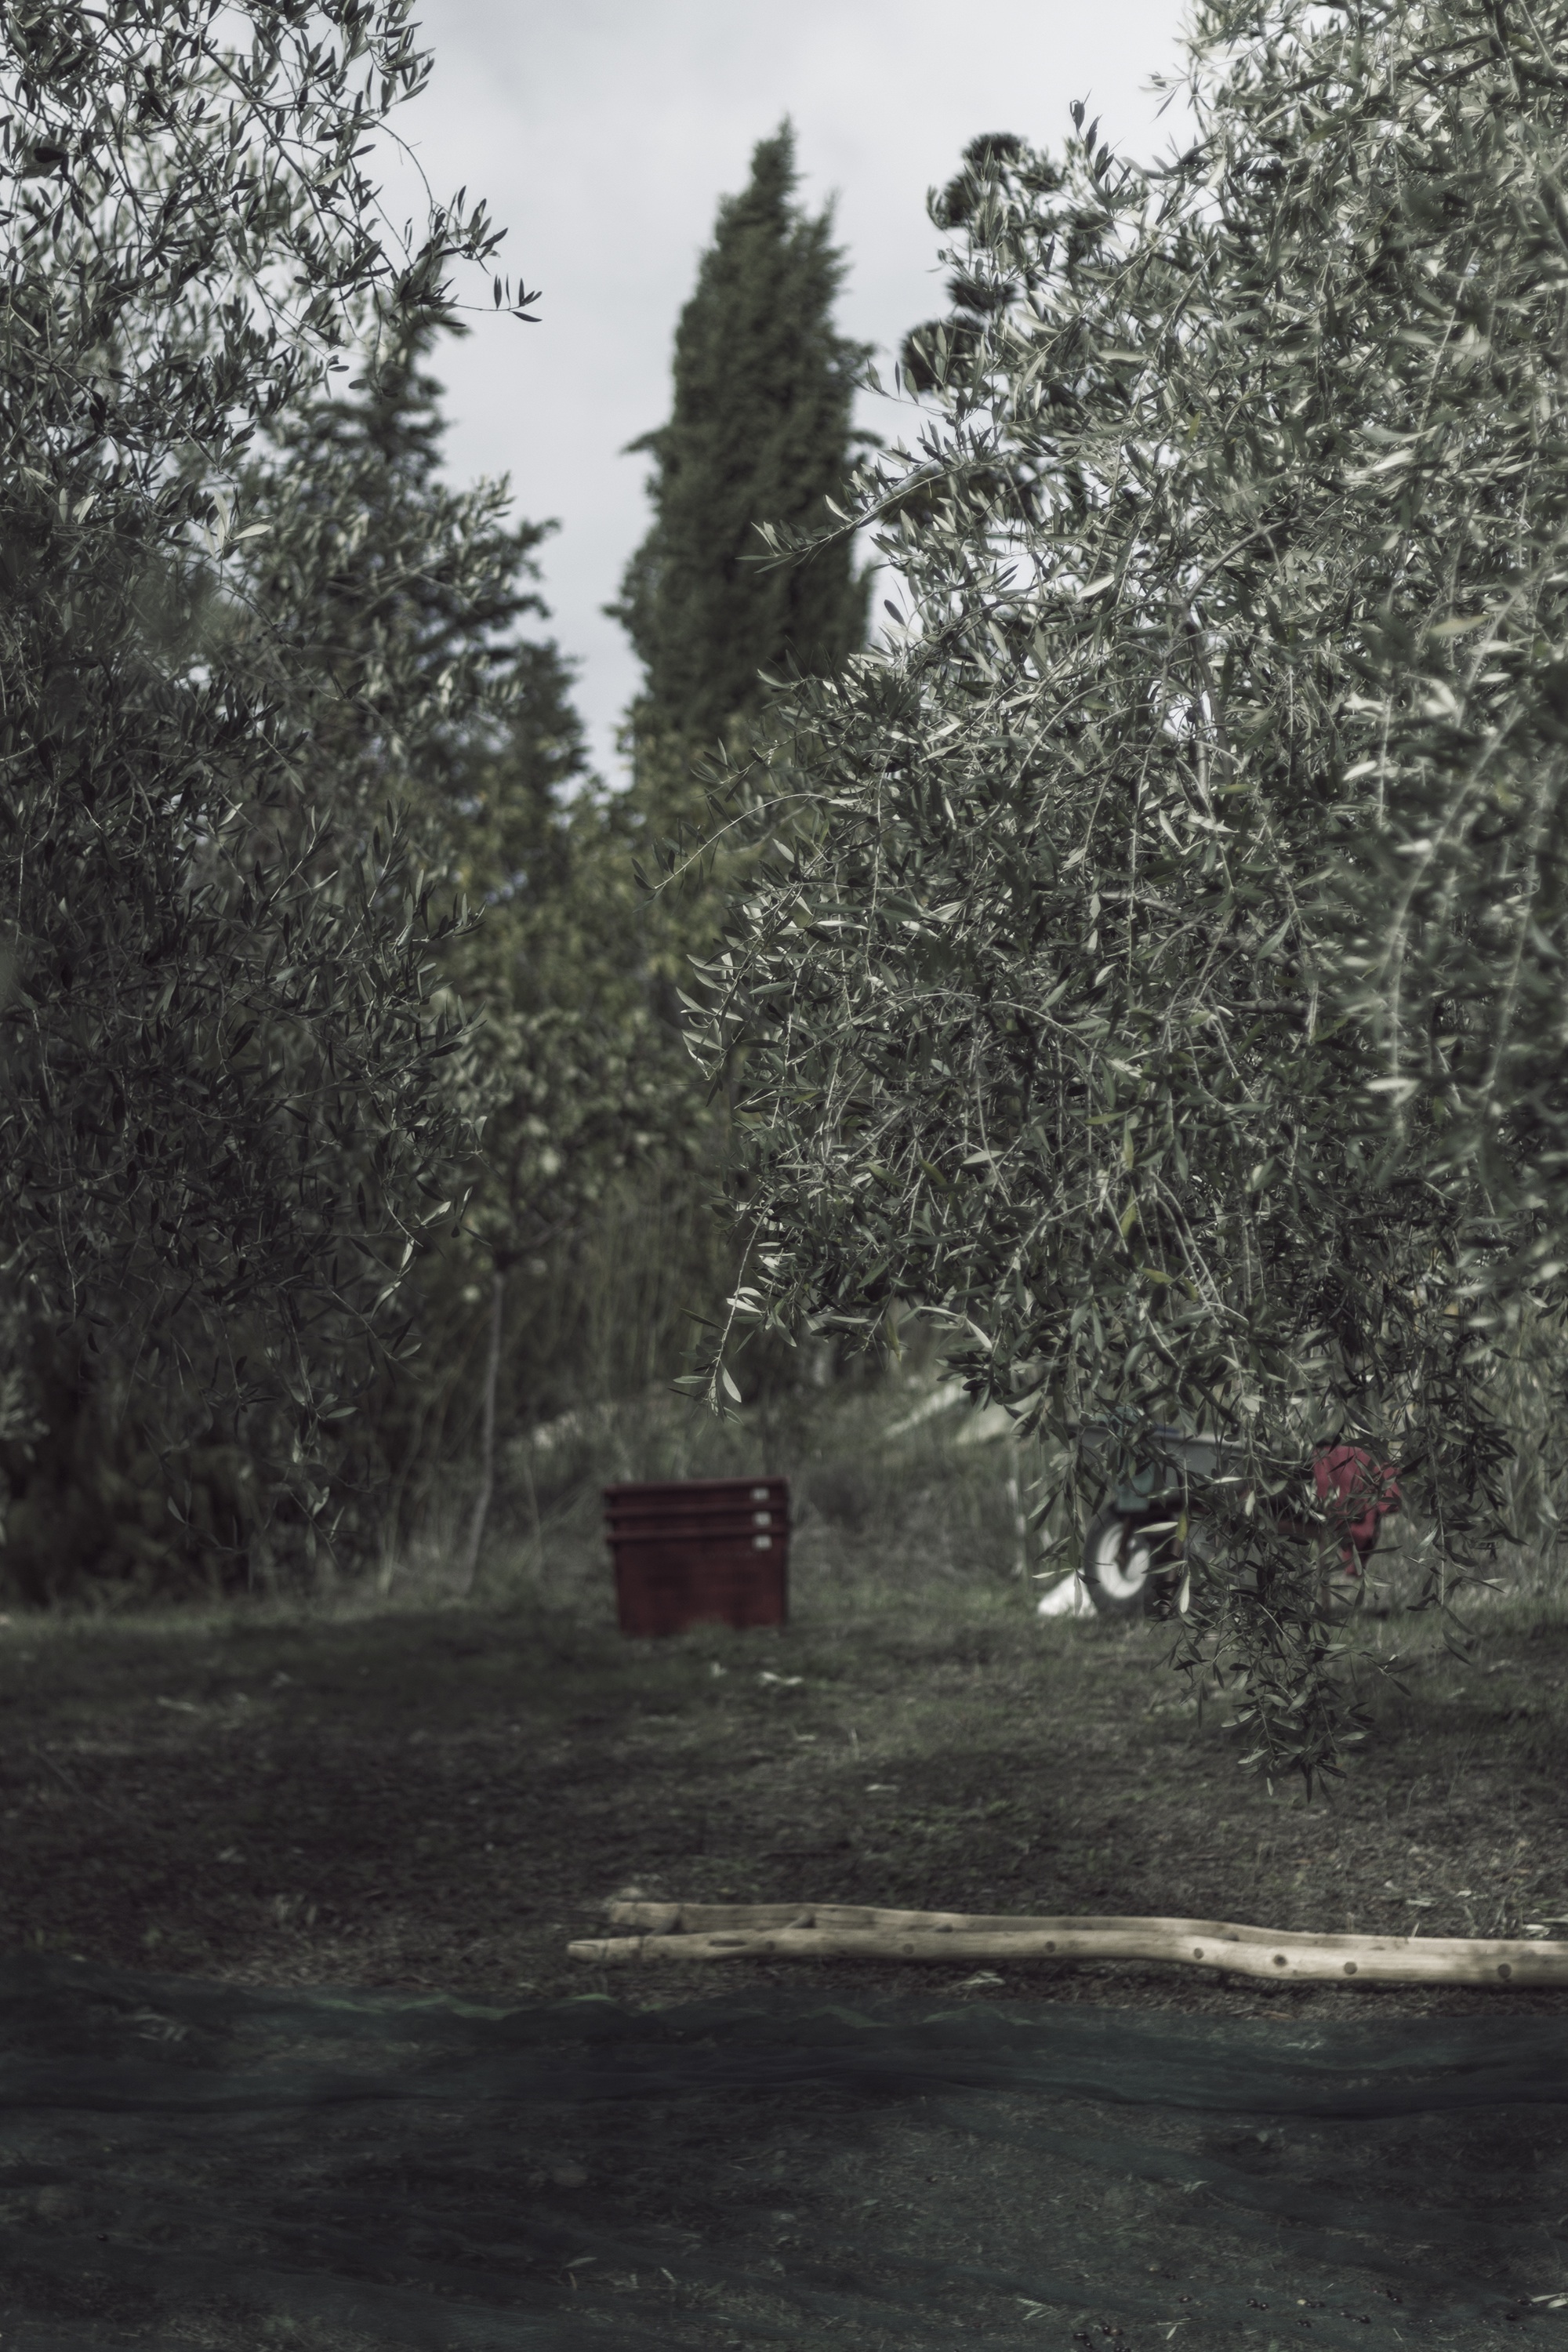
tree, snow, winter, plant, house, morning, frost, weather, season, rural area, atmospheric phenomenon, woody plant